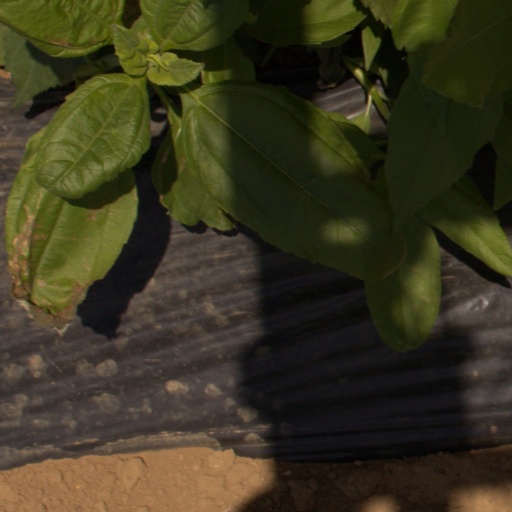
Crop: Jerusalem artichoke